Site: brandenburg
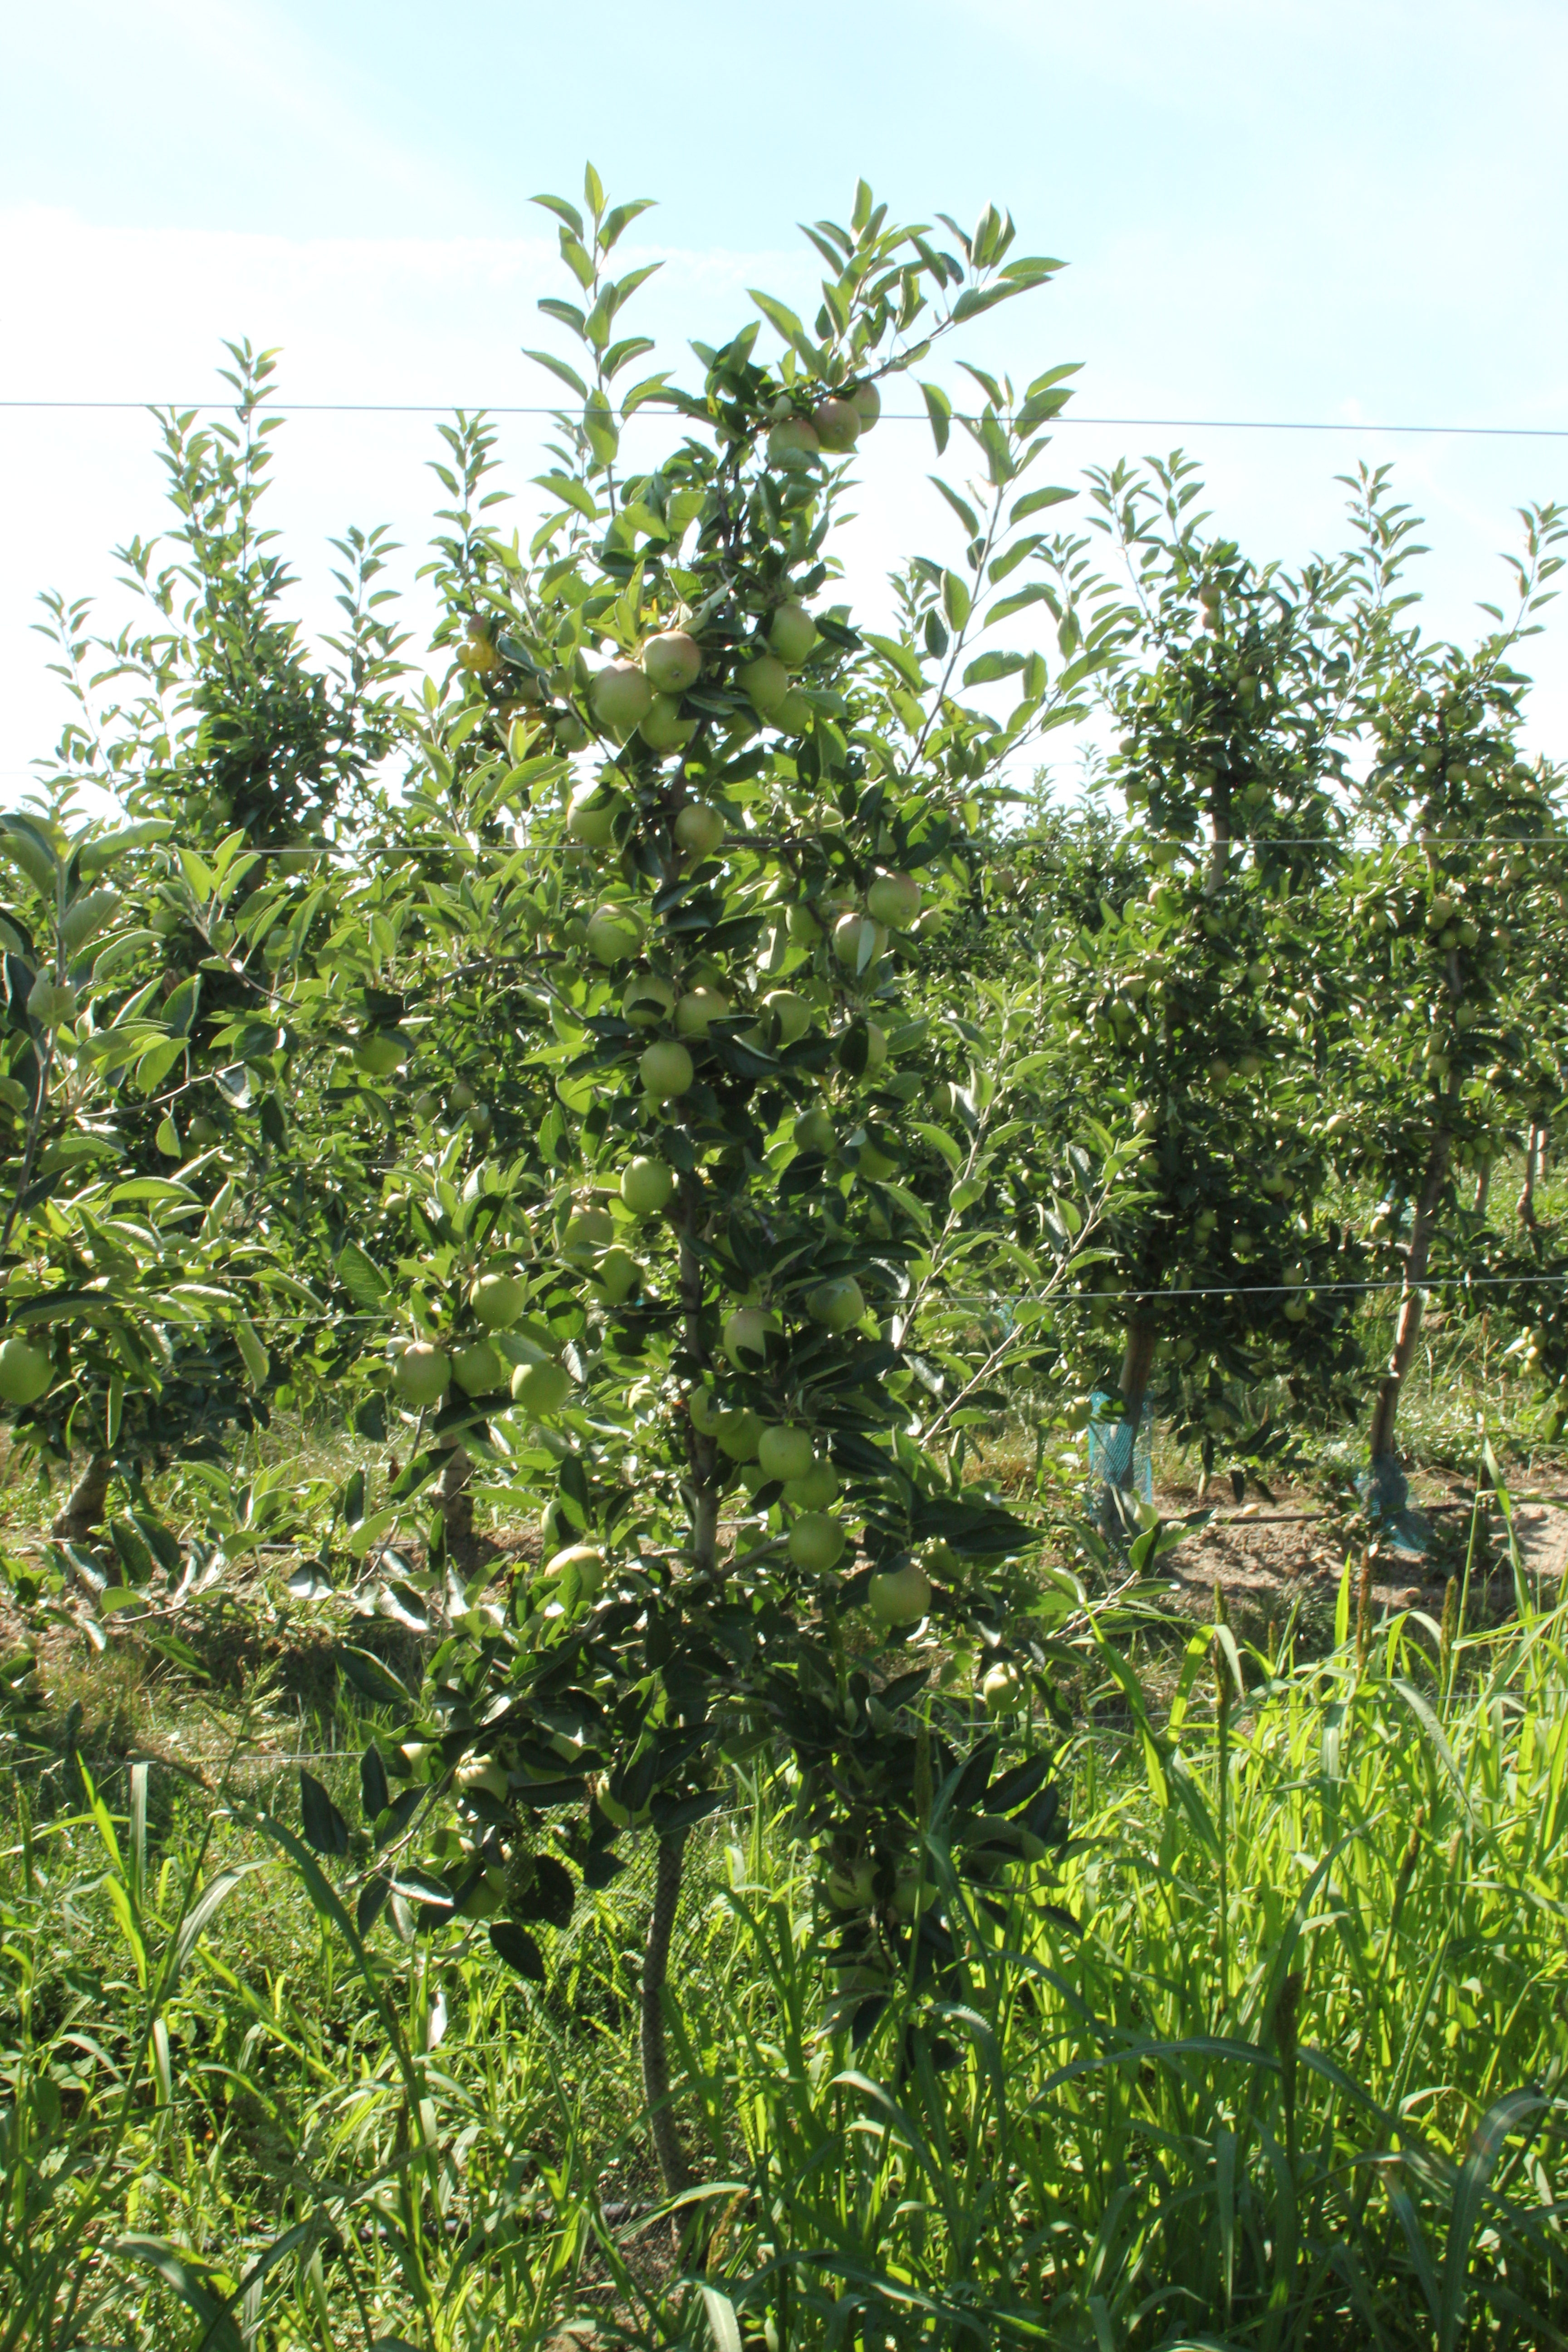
Growth stage (BBCH 77): Development of fruit